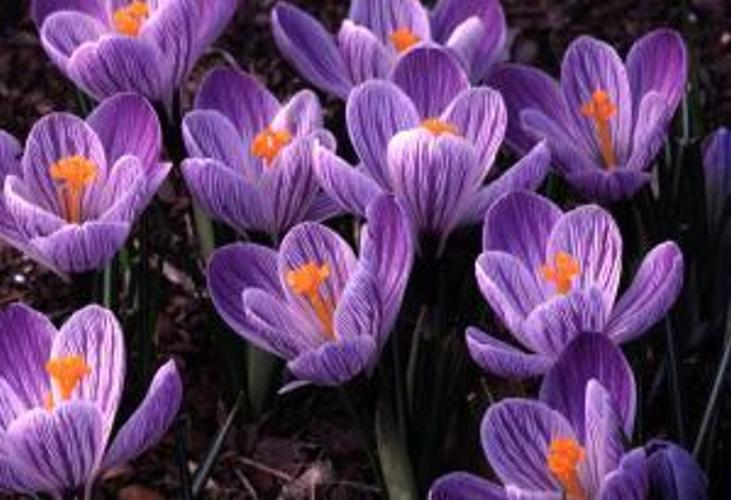
Flower: Crocus